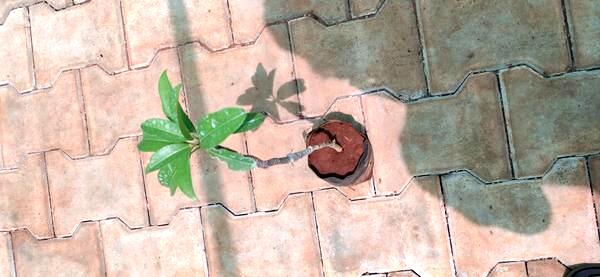
Plant: Sapota